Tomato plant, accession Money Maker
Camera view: tilt-top (135 deg); turntable rotation: 0 degrees
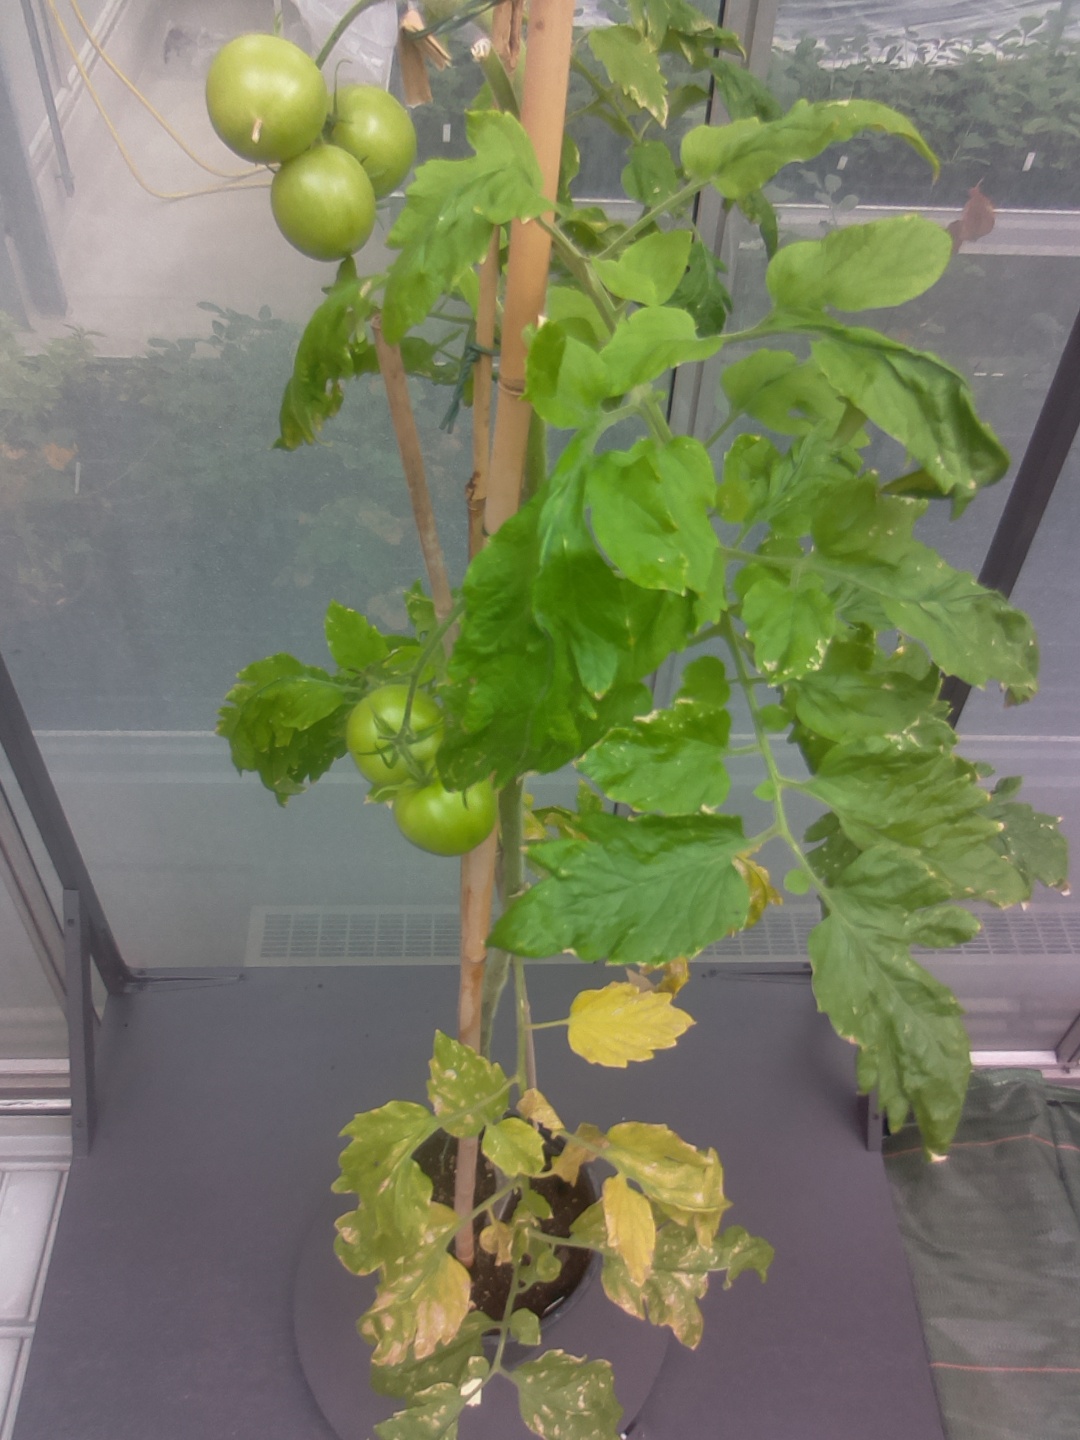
BBCH growth stage 79: 90% -100% of final fruit size